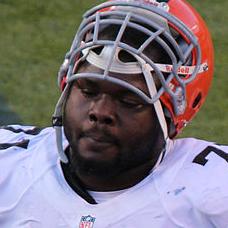
Age: 25